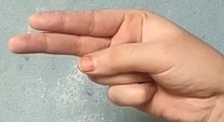
ASL sign: H